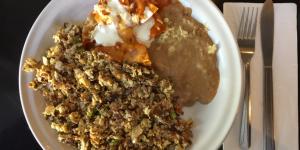
huevos con frijoles refritos